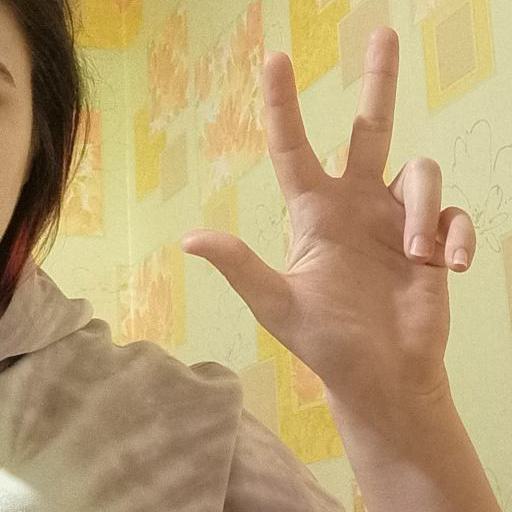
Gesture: three2